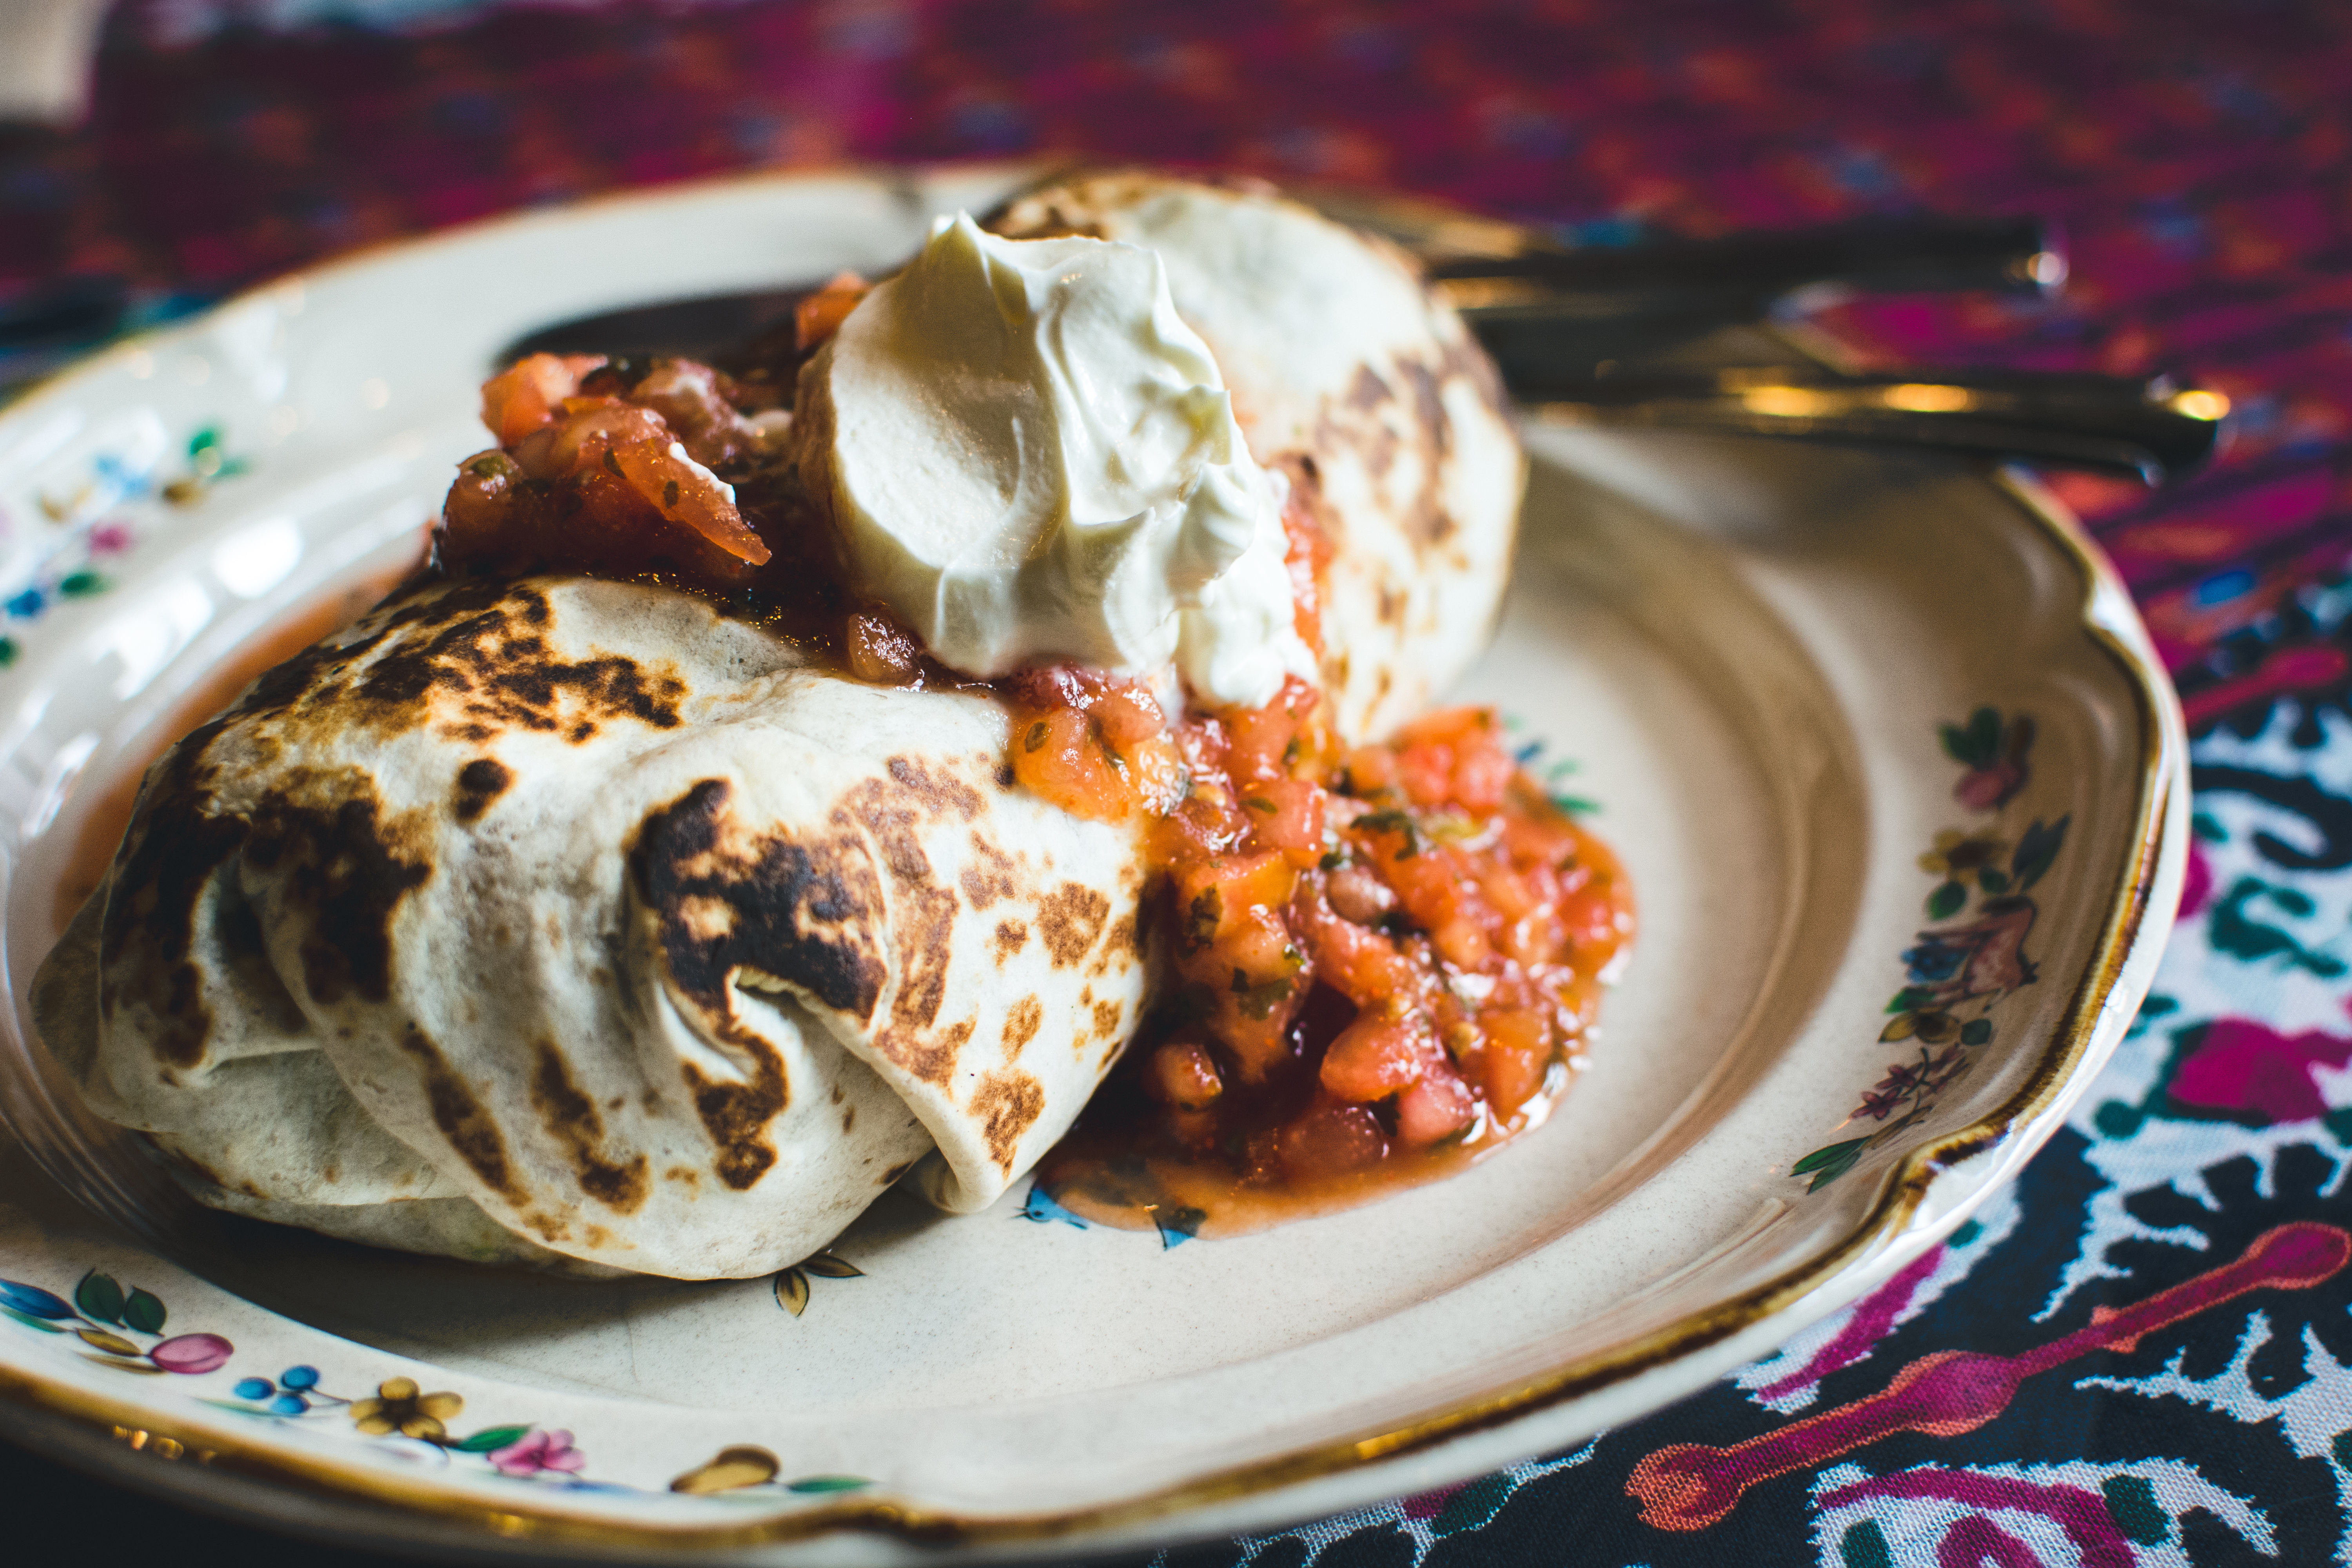
dish, food, cuisine, ingredient, produce, sour cream, dessert, staple food, baked goods, american food, recipe, dampfnudel